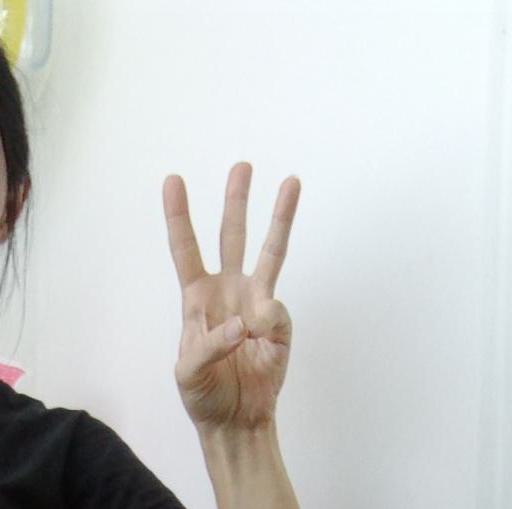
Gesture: three